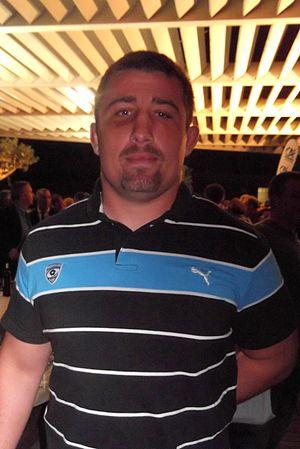
Mickaël Ivaldi, octobre 2013.
Mickaël Ivaldi, né le 20 février 1990 à La Seyne-sur-Mer, est un joueur de rugby à XV français qui évolue au poste de talonneur au sein de l'effectif du Lyon olympique universitaire.